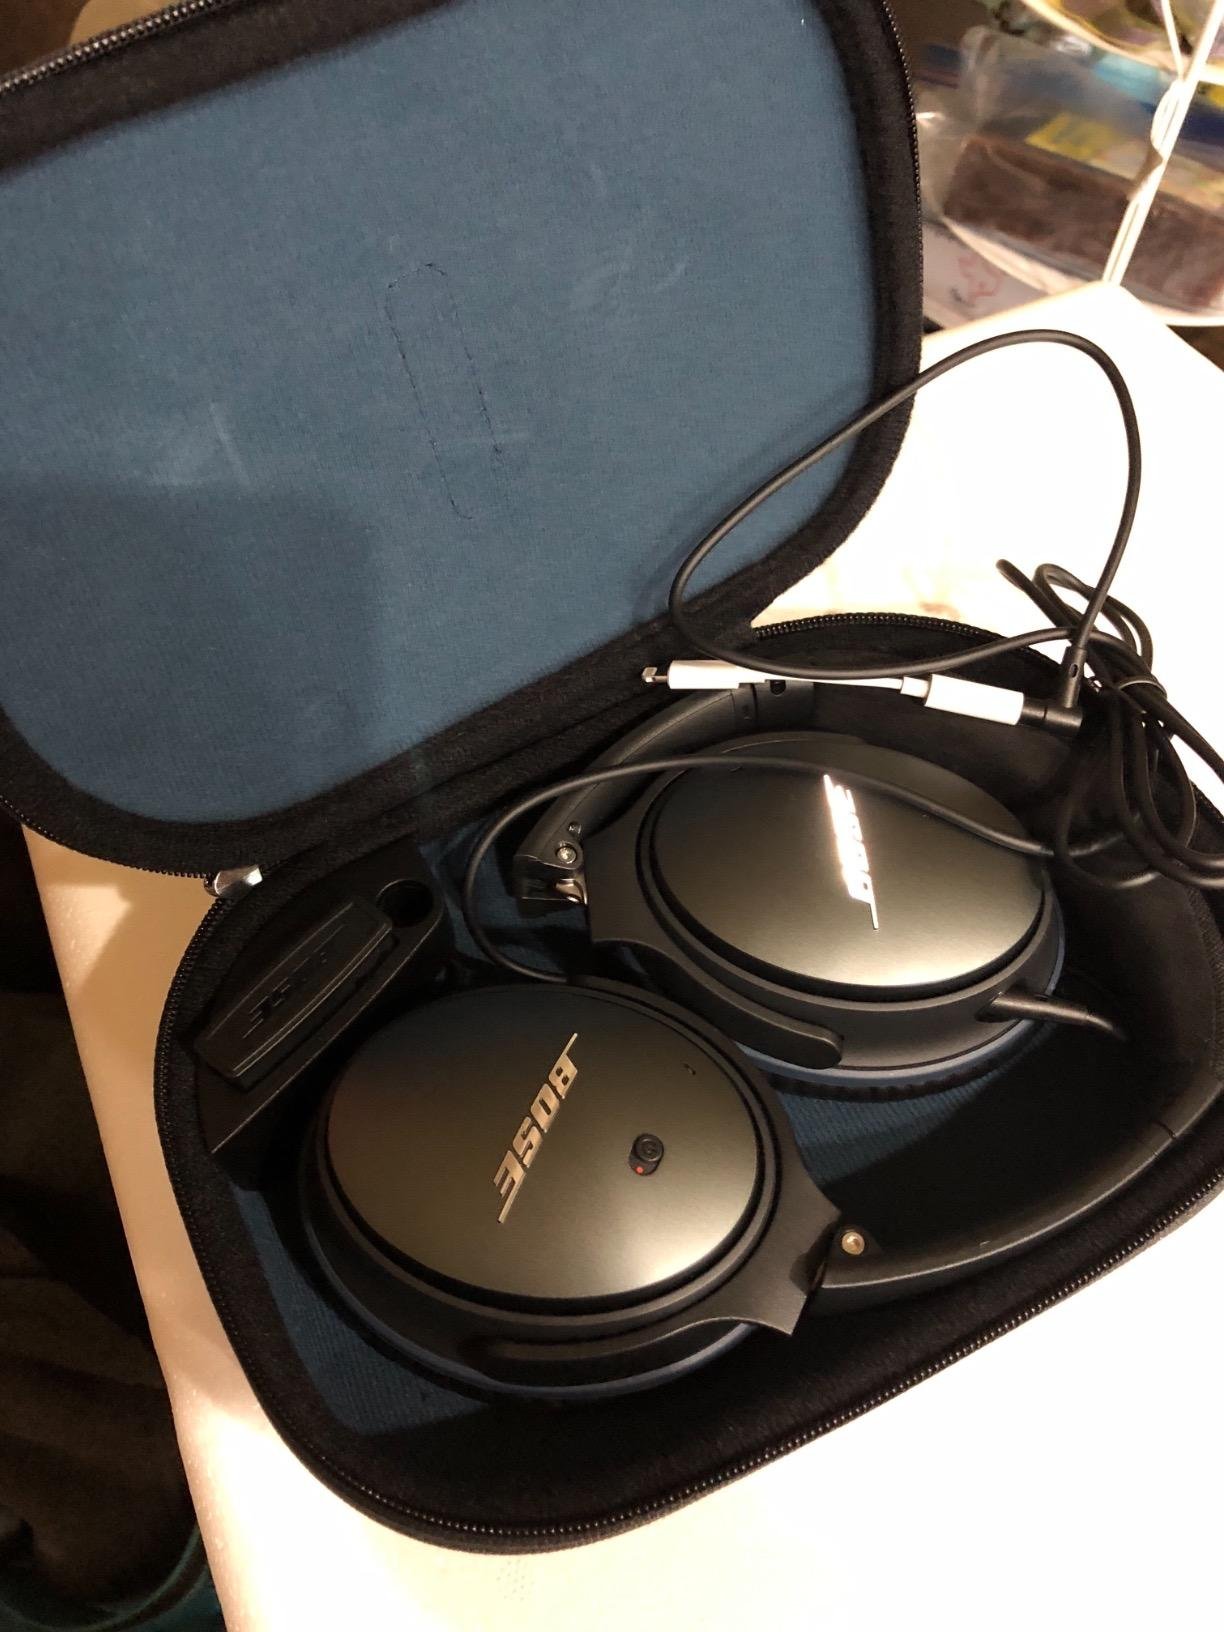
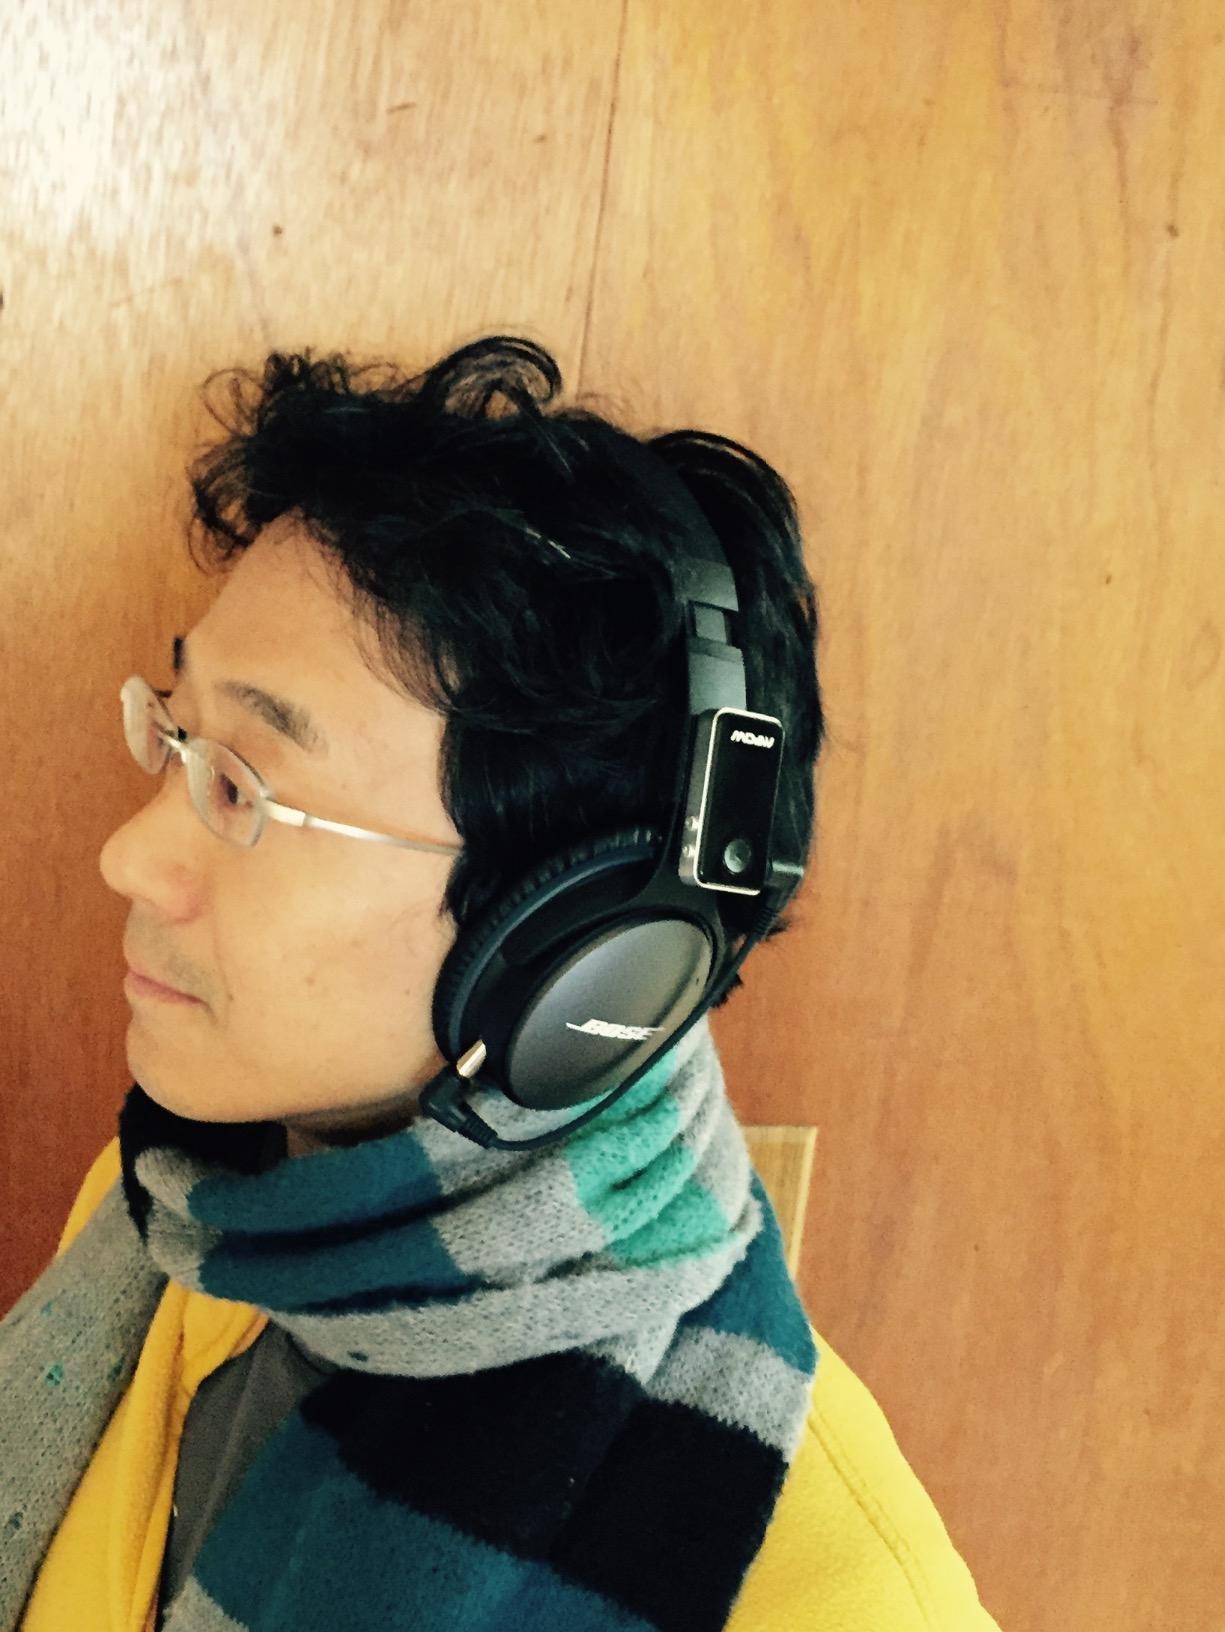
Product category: headphones
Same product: yes